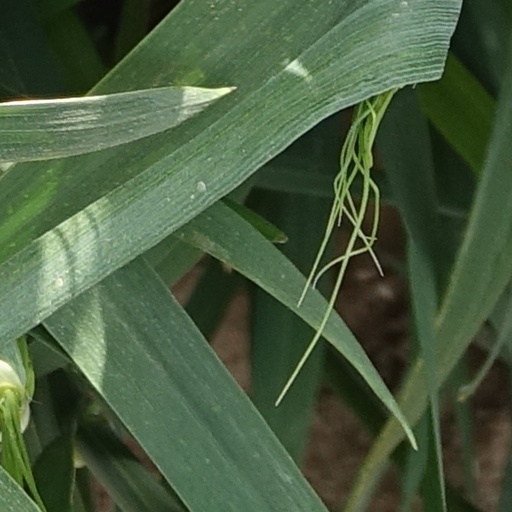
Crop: wheat